Architecture of Bermuda

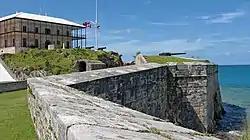
The Commissioner's House and the walls of the Keep at the Dockyard.

Local and British needs for military development long drove Bermuda's construction industry. During the age of colonisation, risk of attack by the Spanish, French and Dutch led to a ring of wooden fortifications being built along the coastline. The first forts, Paget Fort and Smith's Fort, were built in 1612 − the first year of colonisation – to protect St. George's Harbour. These first forts were built simply, starting out as platforms cut into stone where cannons were then placed. They were then haphazardly expanded to the point where they could not withstand the elements and collapsed. Fortification was slowly expanded to guard the entrance of Castle Harbour, in time to fend off a Spanish expedition in 1614. King's Castle was raised that same year, but subsequent attempts to improve the fort were unsuccessful; six years later, Southampton Fort and the Devonshire Redoubt were added to Castle Harbour's defence.